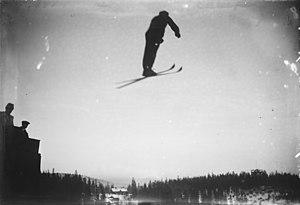
Menotti Jakobsson est un ancien sauteur à ski et spécialiste suédois du combiné nordique.